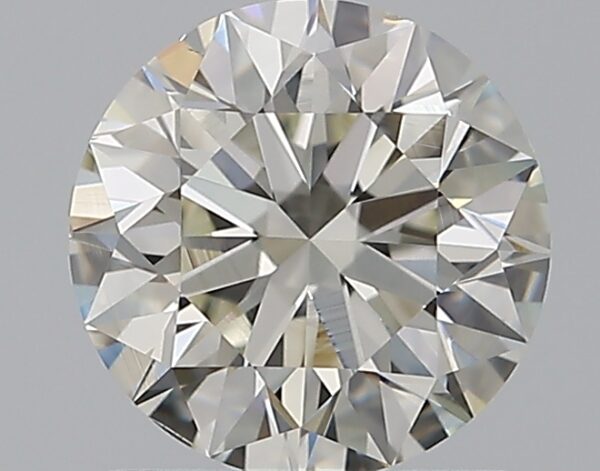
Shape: round
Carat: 1
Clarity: VS2
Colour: J
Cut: EX
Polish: EX
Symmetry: EX
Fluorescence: N
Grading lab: GIA
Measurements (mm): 6.35 x 6.38 x 3.99